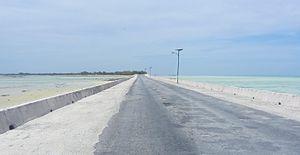
L'île Bikeman est un îlot submergé situé à environ une demi-heure de pirogue au nord-est de Betio, dans les Kiribati. En raison de l'évolution des courants et de la construction d'une chaussée entre Betio et Bairiki, l'île est submergé depuis le début des années 1990 et forme un haut fond quelques dizaines de centimètres sous le niveau de la mer.